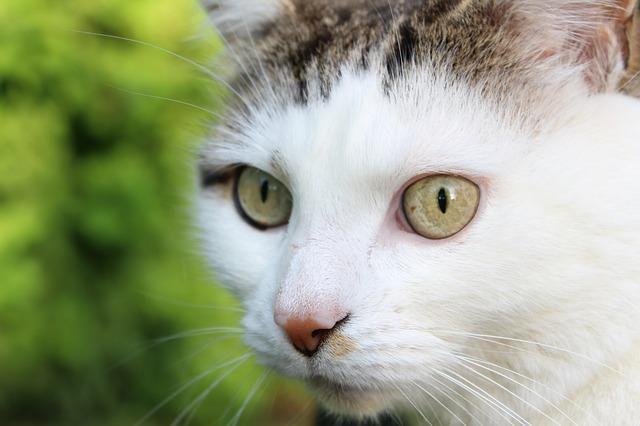
cat